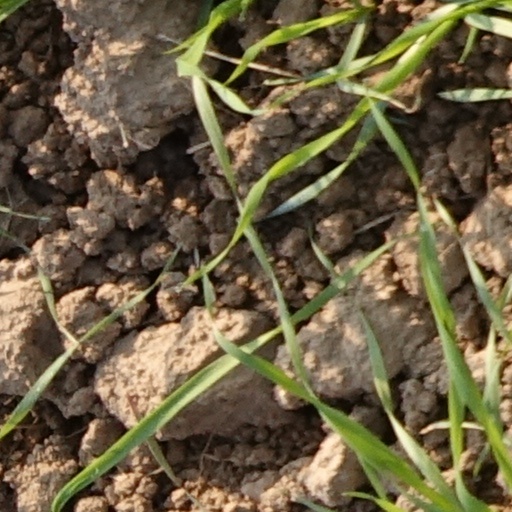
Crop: wheat